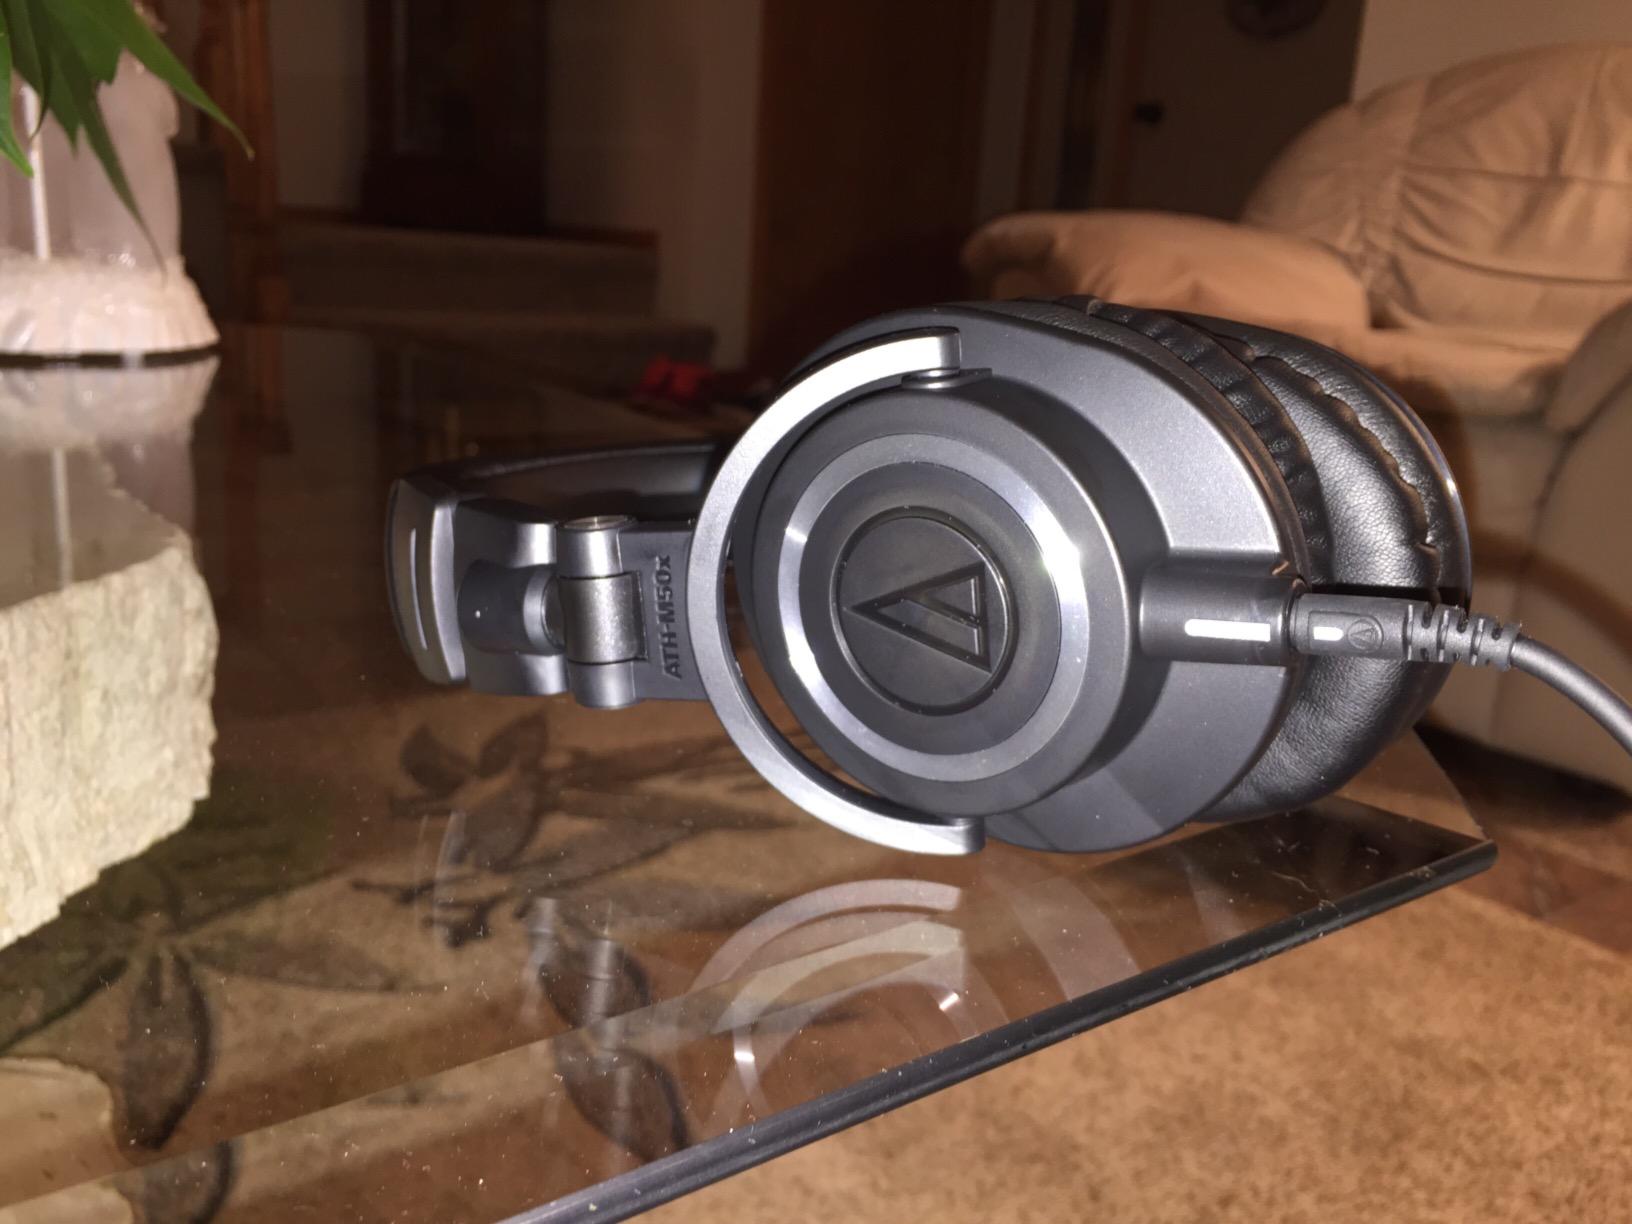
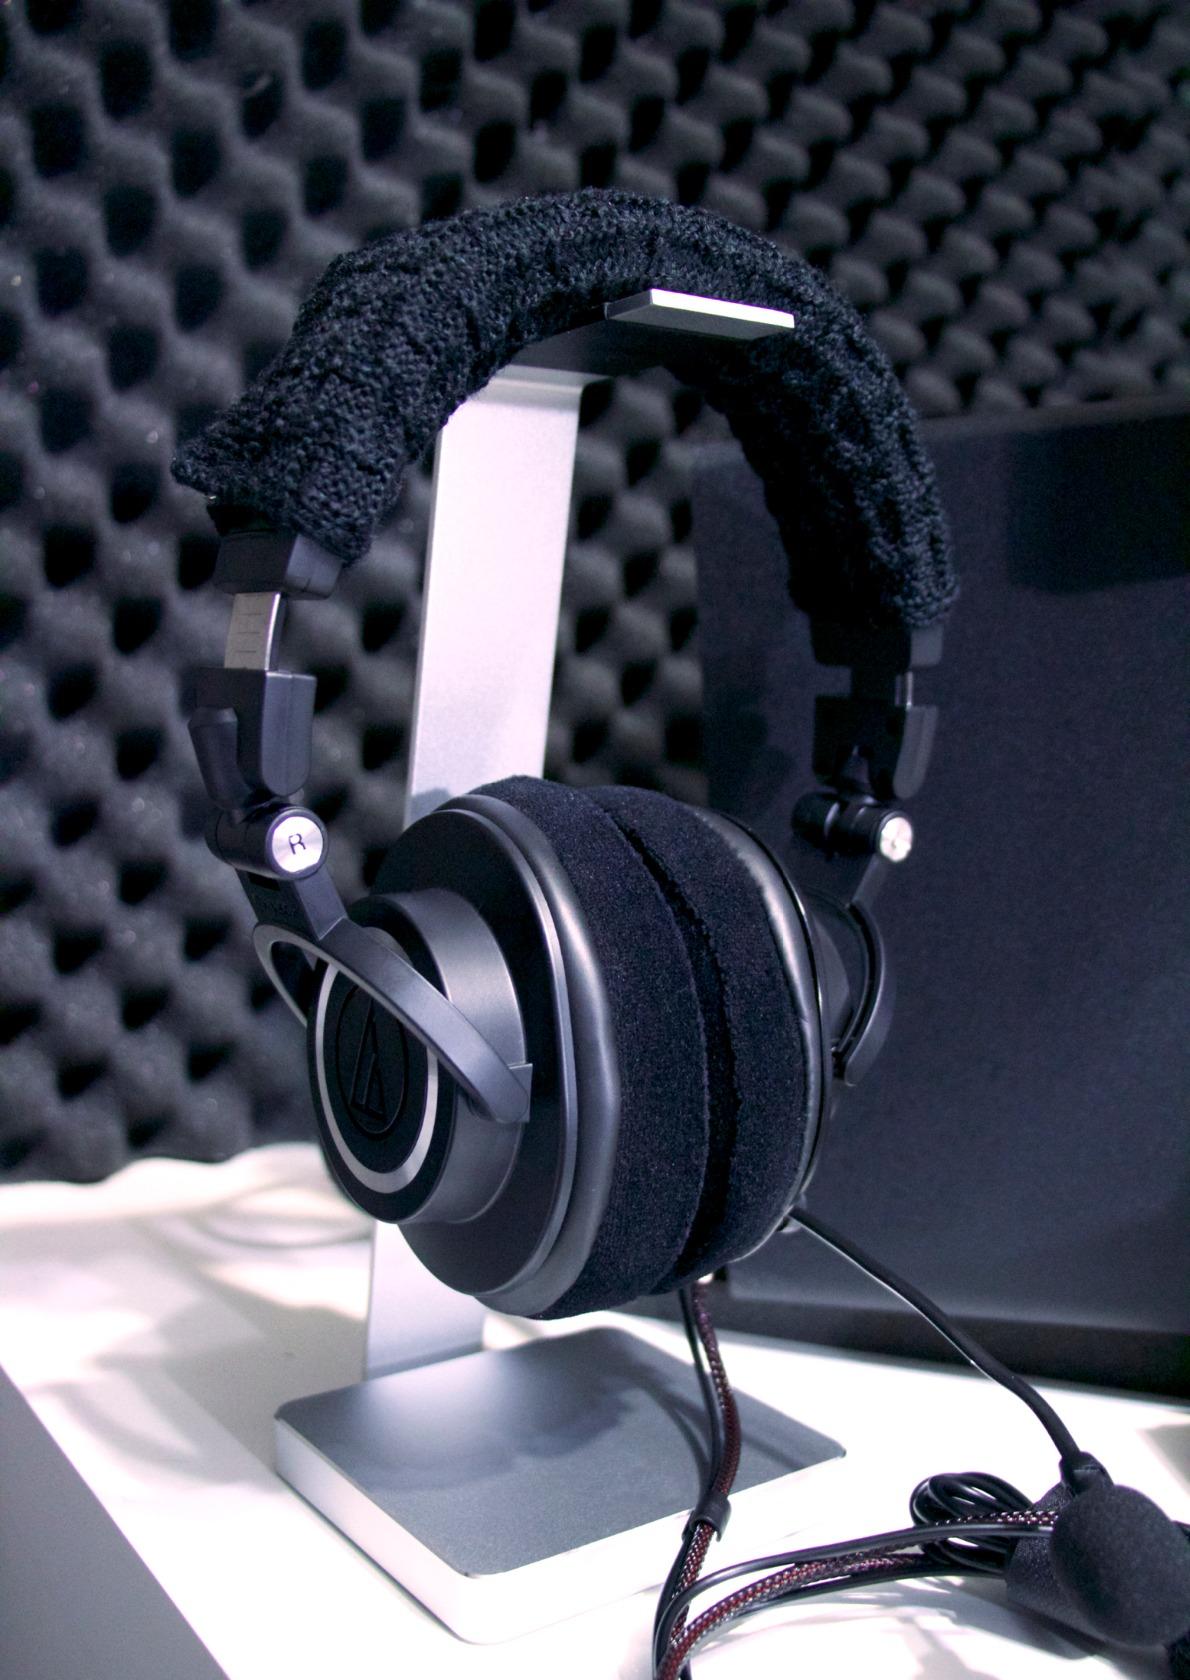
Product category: headphones
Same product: yes